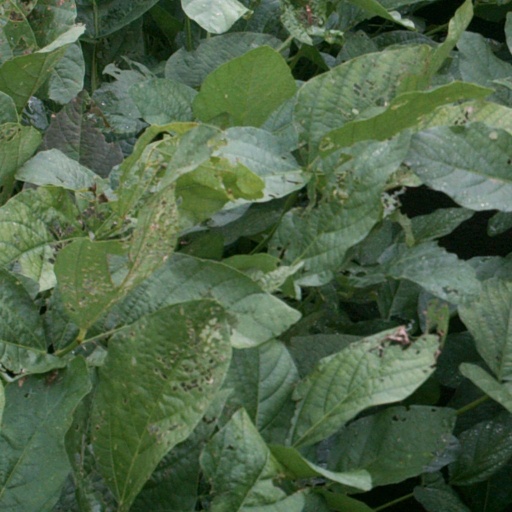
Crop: soybean